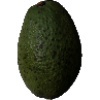
Label: Avocado 1